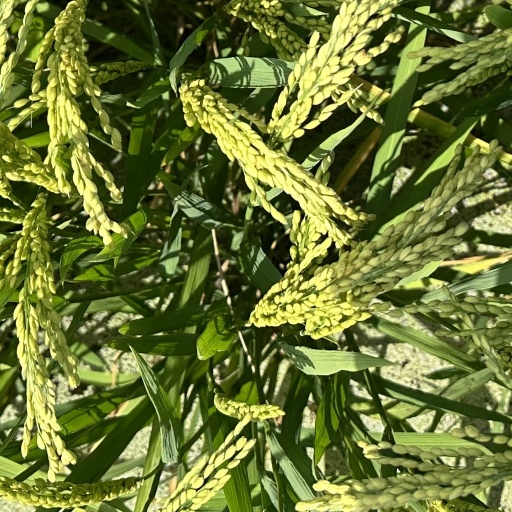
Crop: rice